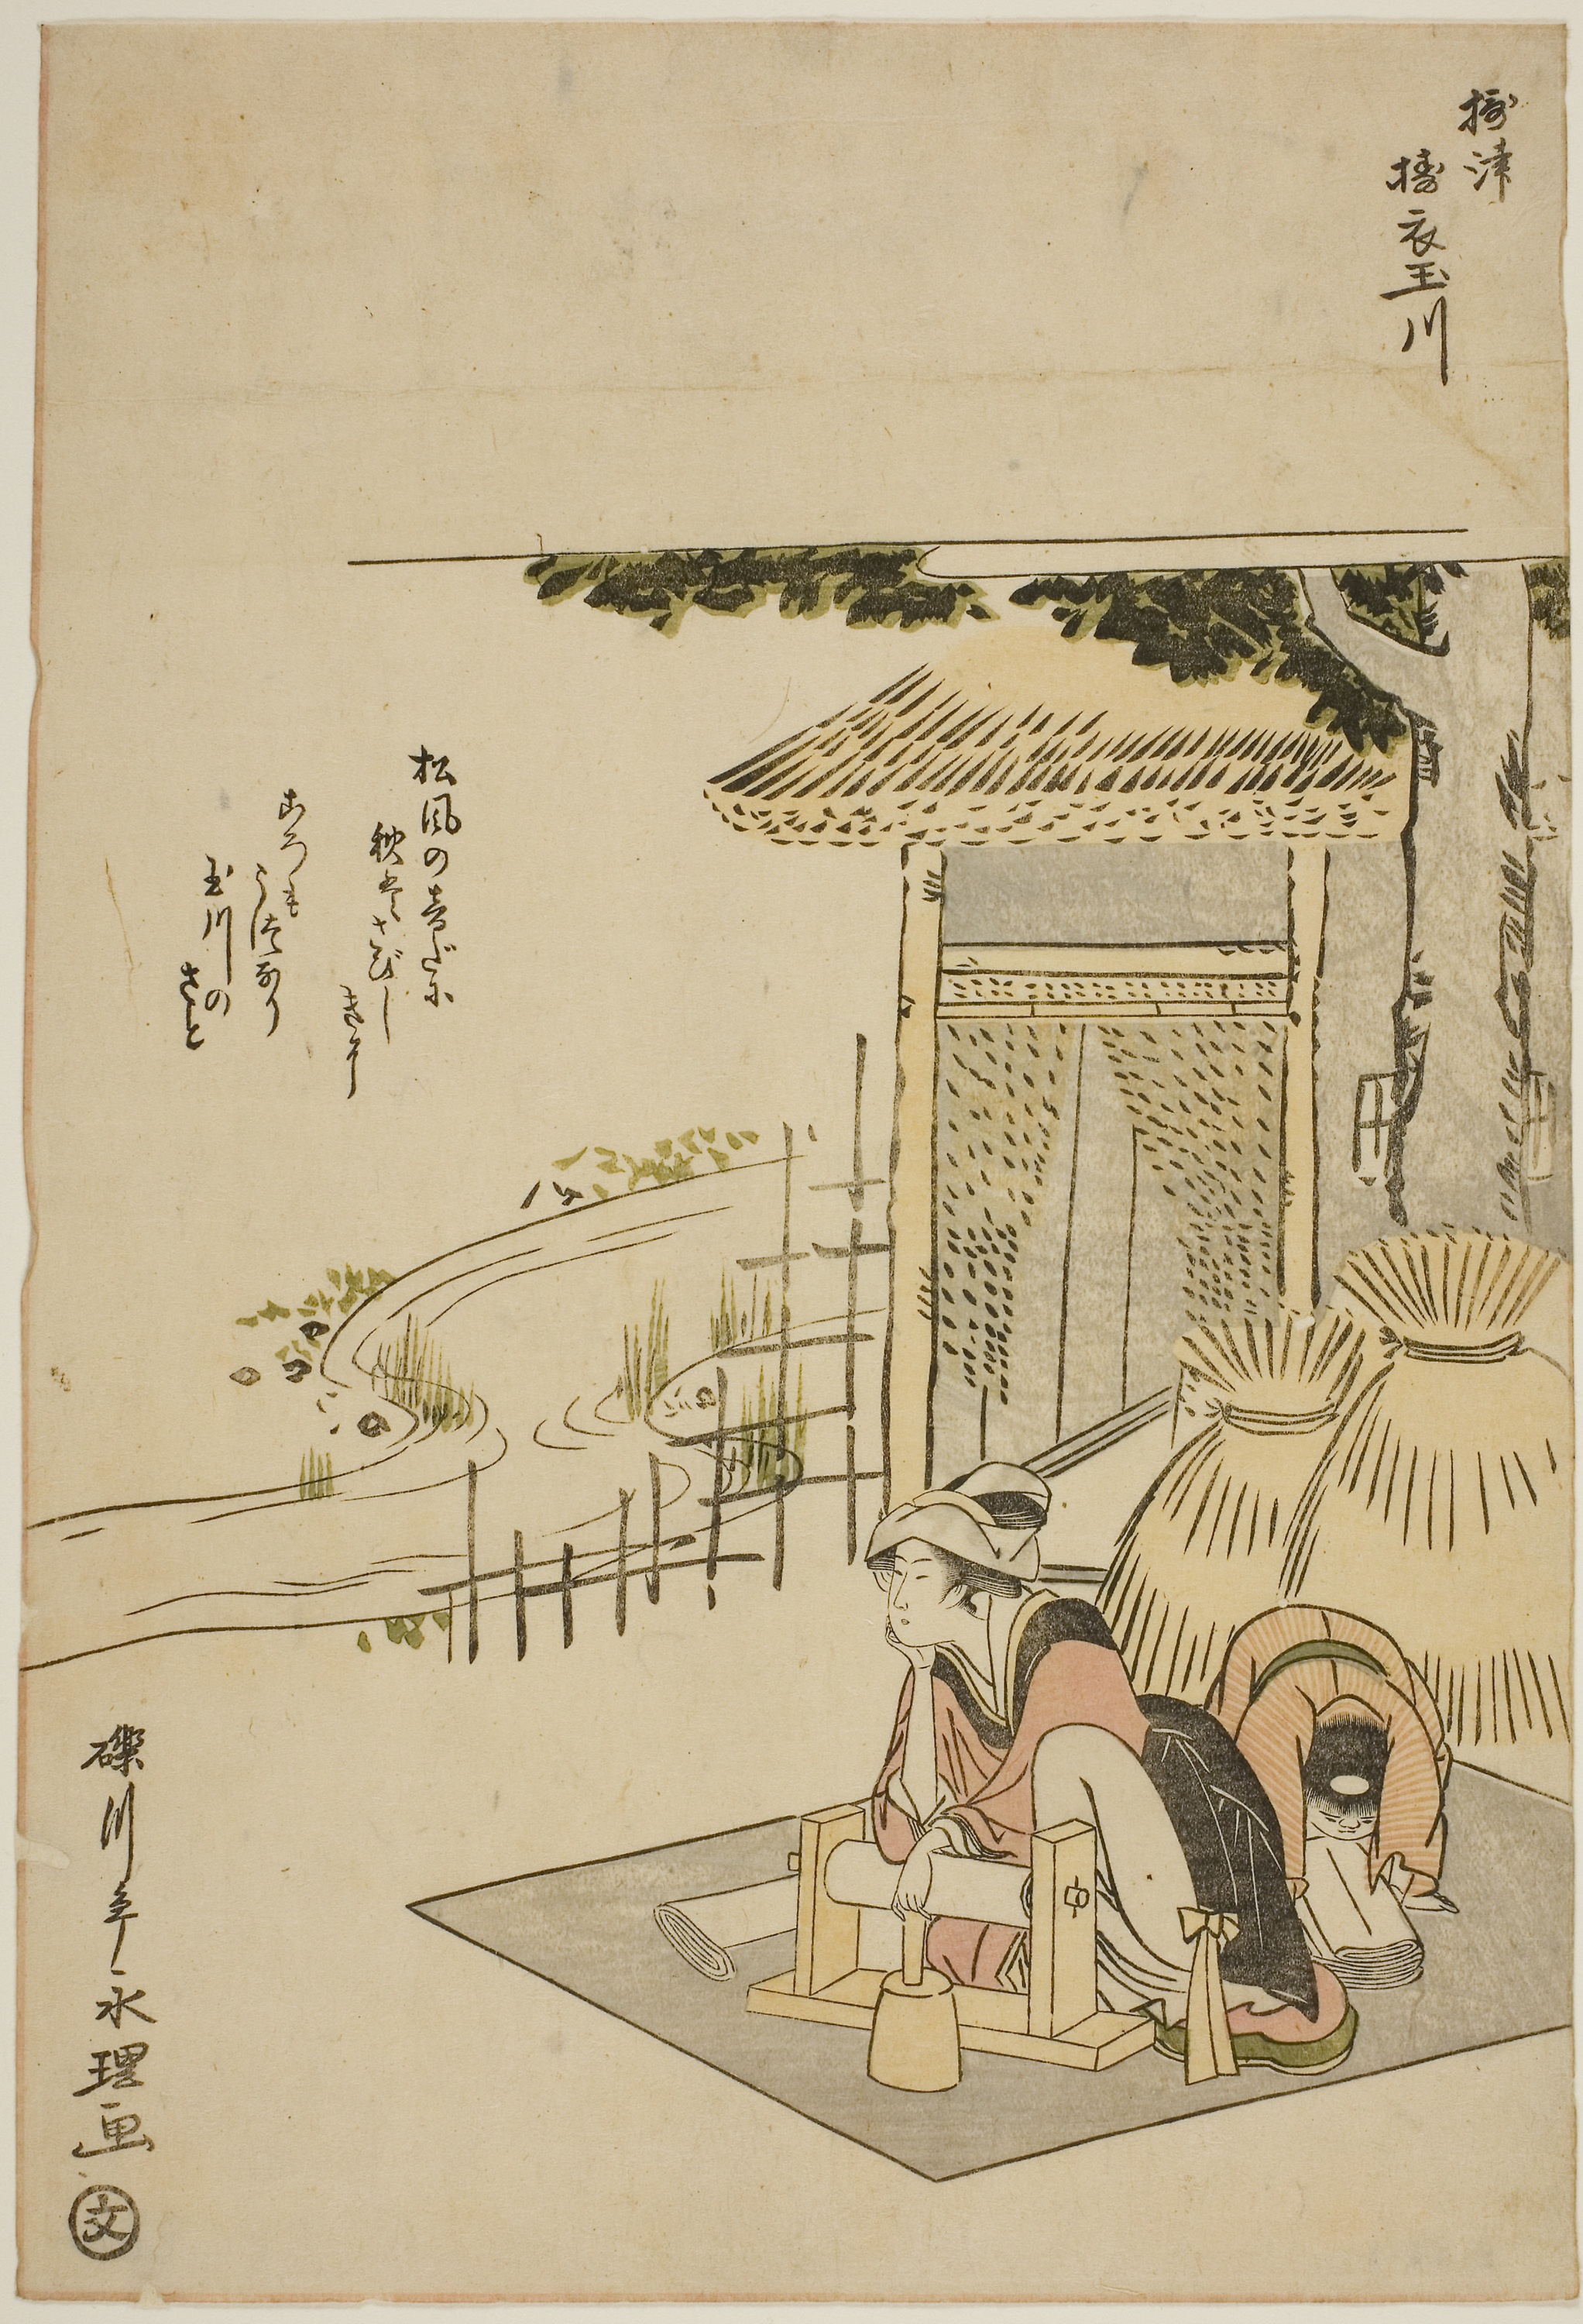
text, illustration, paper product, paper, art